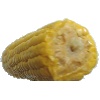
Label: Corn 1